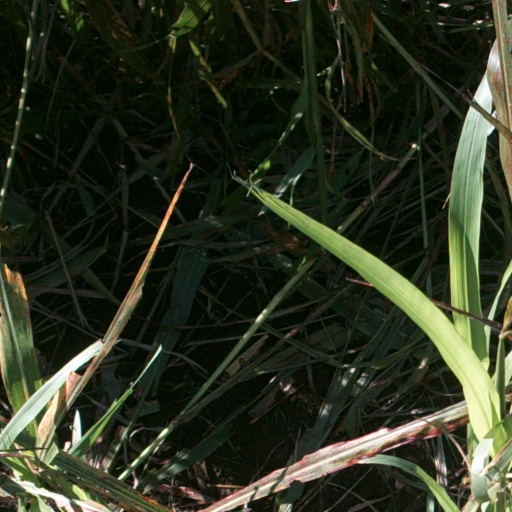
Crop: sorghum